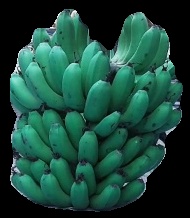
Variety: pachbale
Grade: grade2